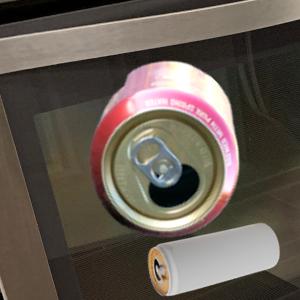
Label: cans